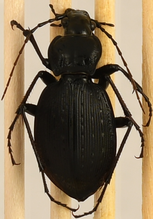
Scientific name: Carabus goryi
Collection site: Great Smoky Mountains National Park NEON (GRSM), plot GRSM_020